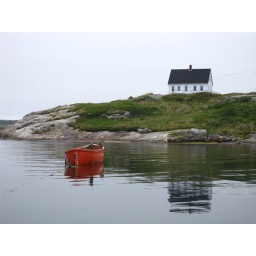
This little red boat was in the middle of the water just asking for a picture to be taken.